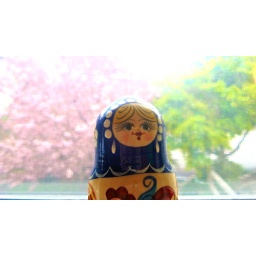
matryoshka doll in the springtime from my bedroom window